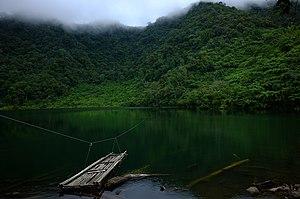
Don Victoriano Chiongbian est une localité de la province du Misamis occidental, aux Philippines. En 2015, elle compte 10 183 habitants.